Preterism

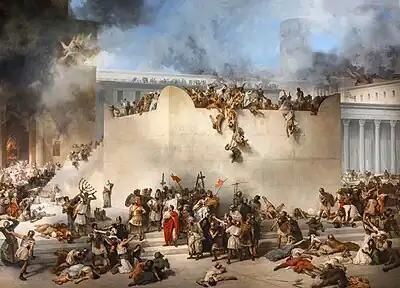
The AD 70 destruction of Jerusalem (Francesco Hayez painting pictured) is seen by preterists as being allegorically portrayed in the Book of Revelation.

The term "preterism" comes from the Latin , which is a prefix denoting that something is or . Adherents of preterism are known as preterists. Preterism teaches that either all (full preterism) or a majority (partial preterism) of the Olivet Discourse had come to pass by AD 70.